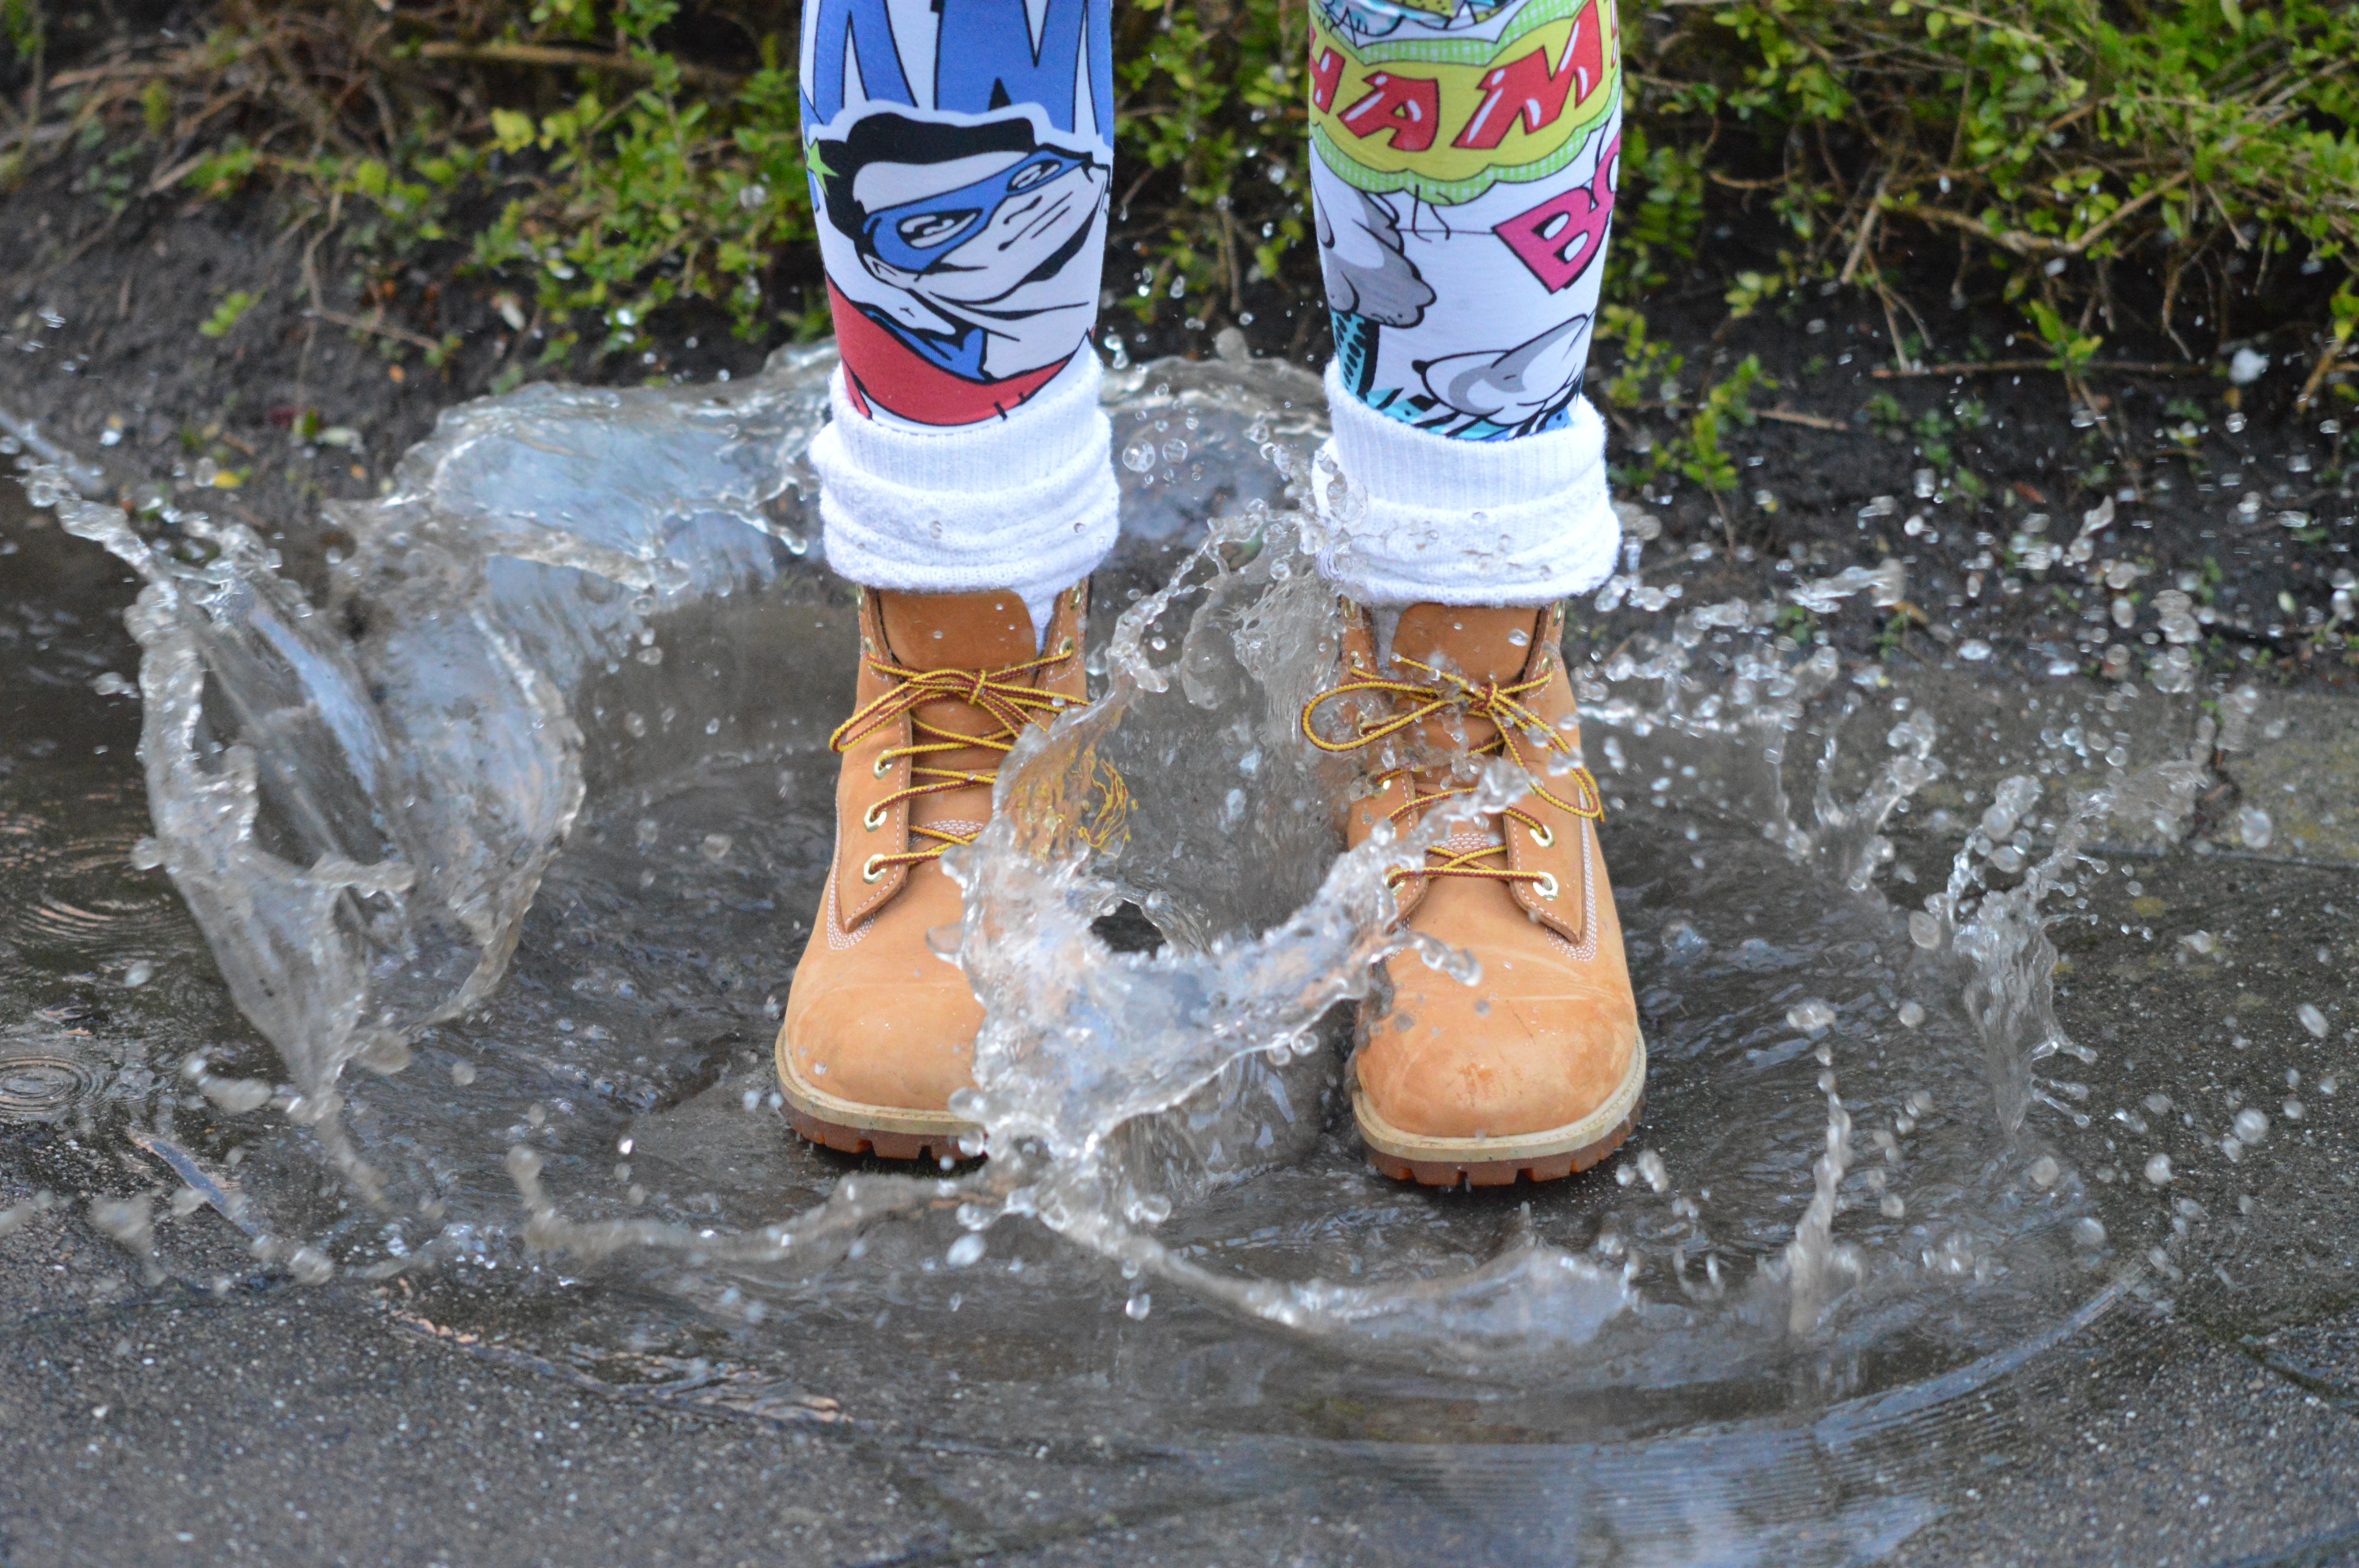
water, shoe, jump, mud, puddle, color, season, footwear, plas